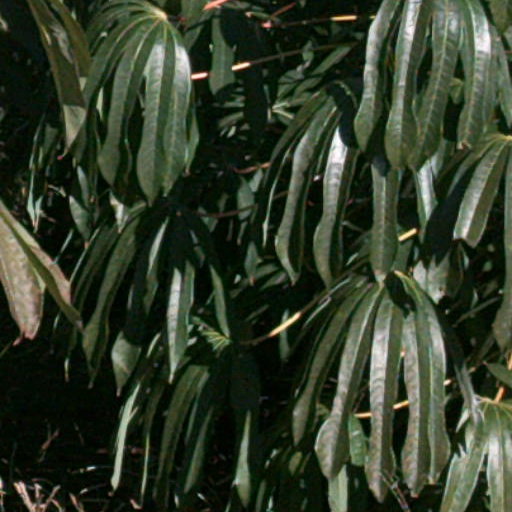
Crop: cassava